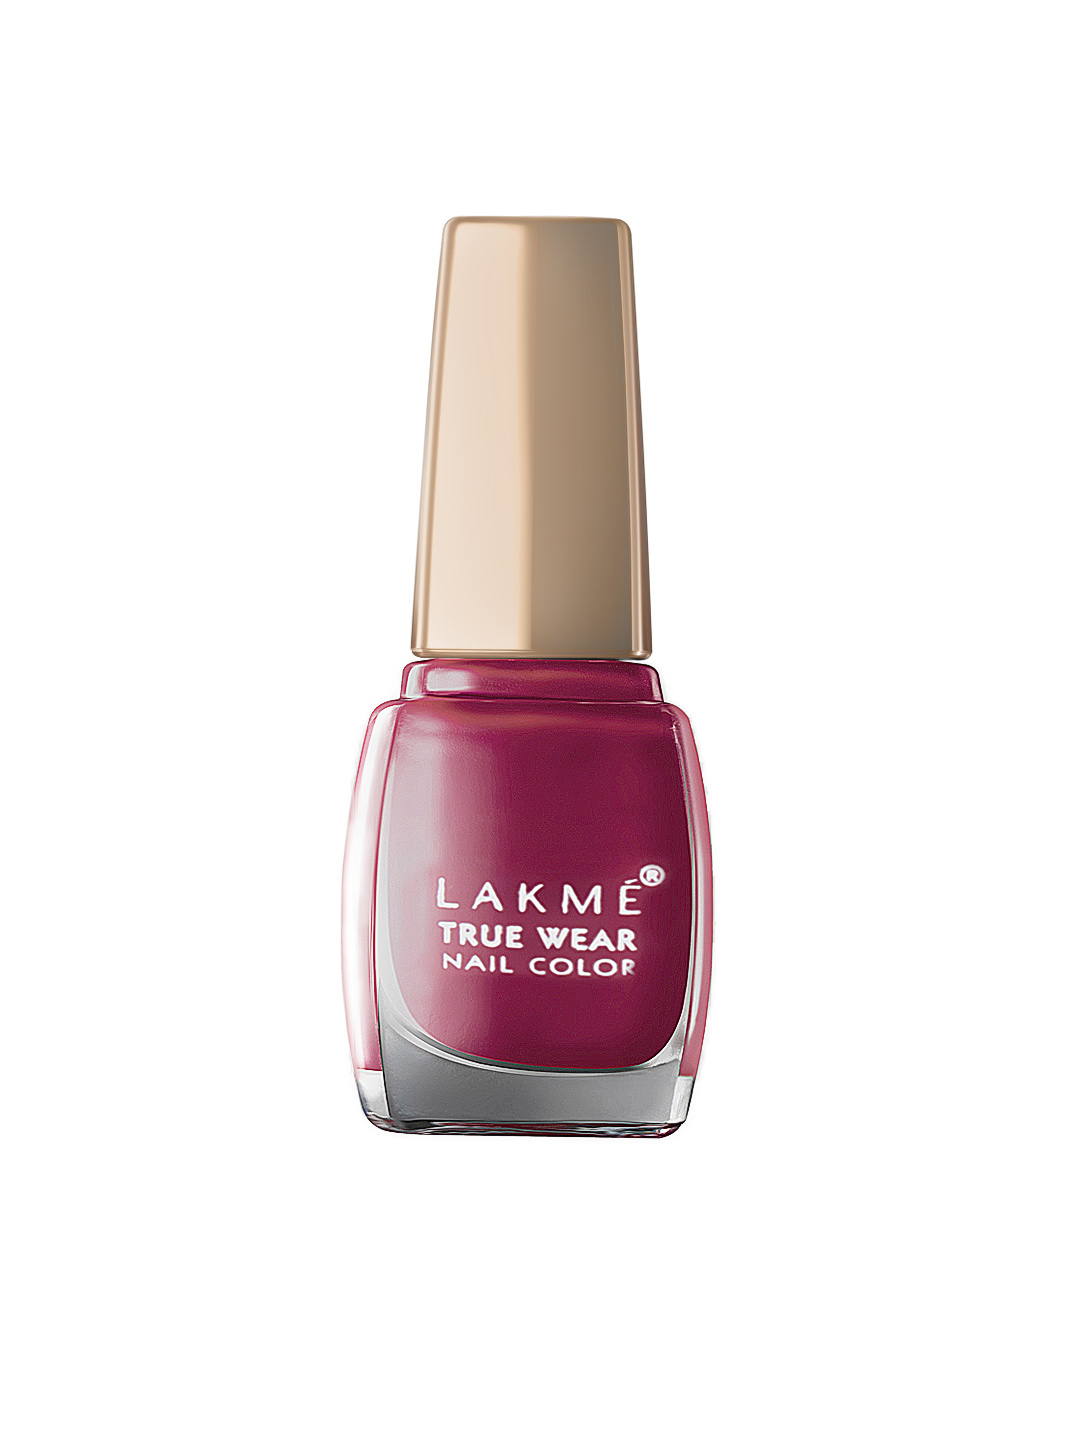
Lakme True Wear Freespirit Nail Polish N231
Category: Personal Care / Nails / Nail Polish
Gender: Women
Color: Pink
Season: Spring 2017
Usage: Casual